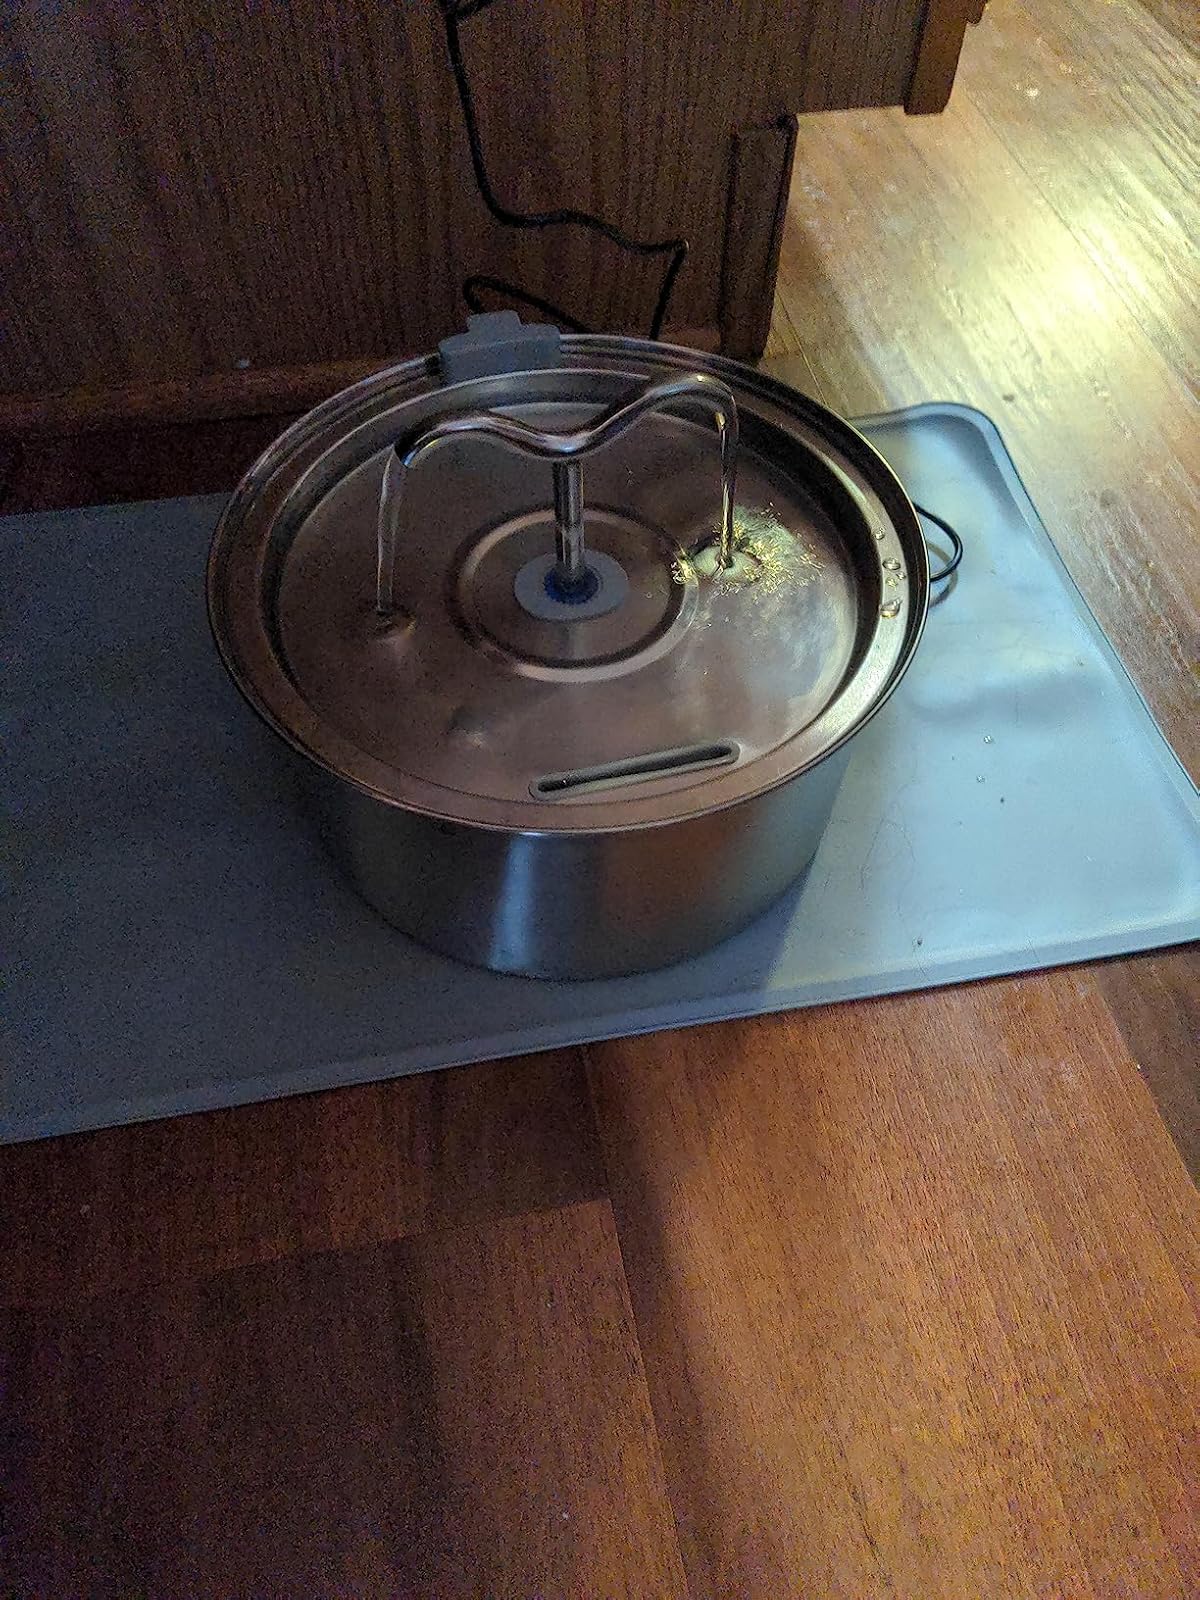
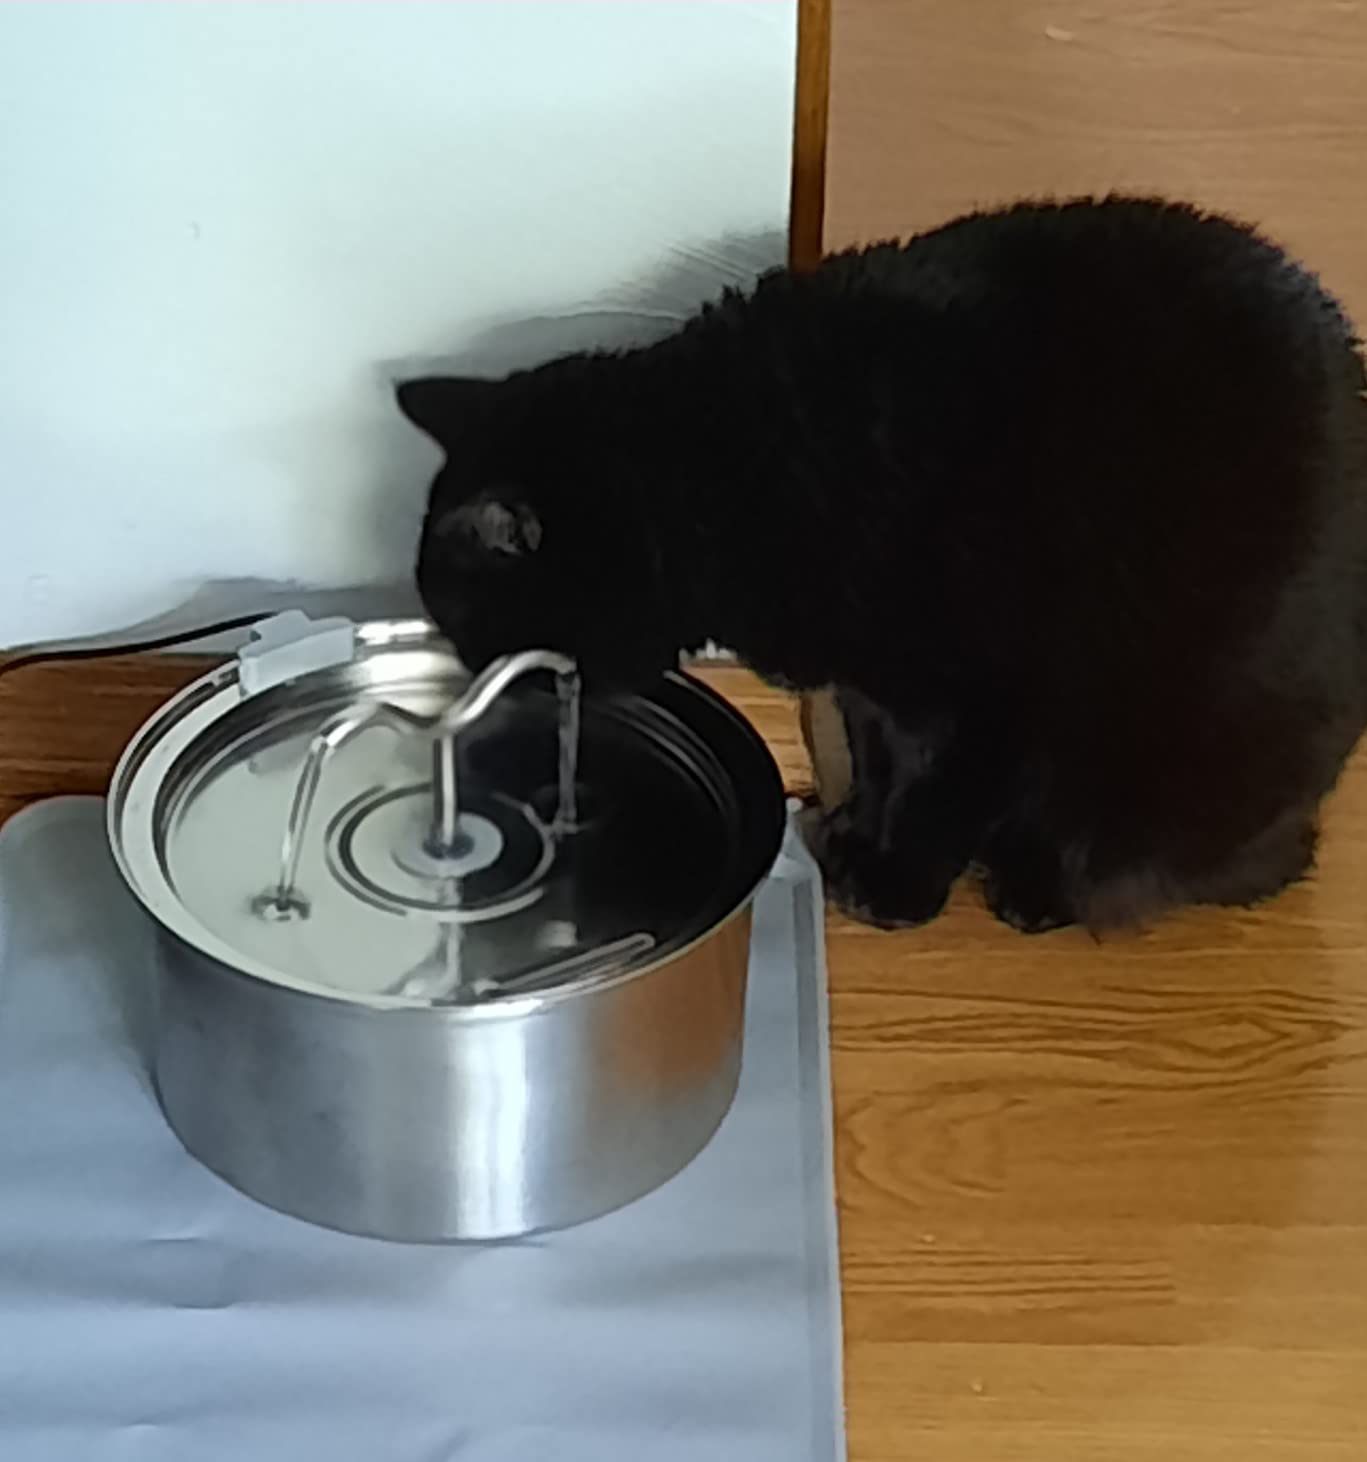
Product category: items_bowl
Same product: yes